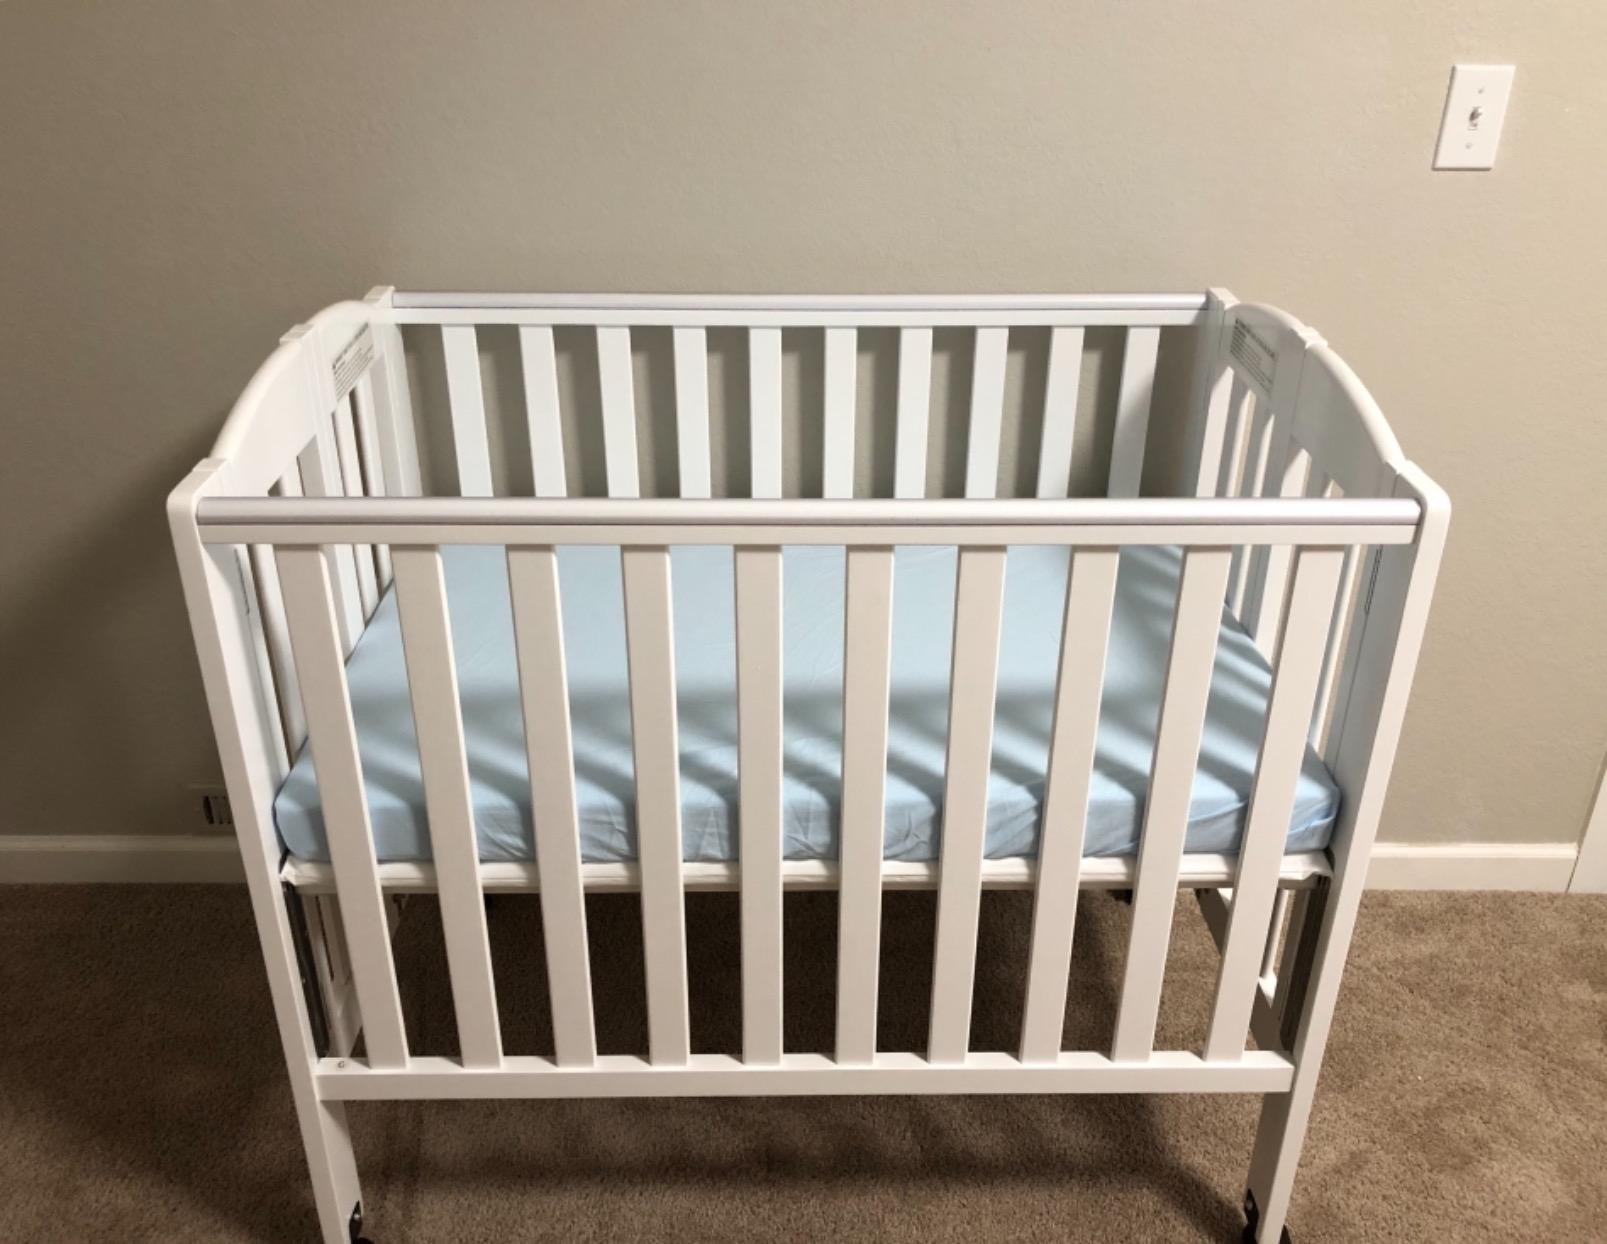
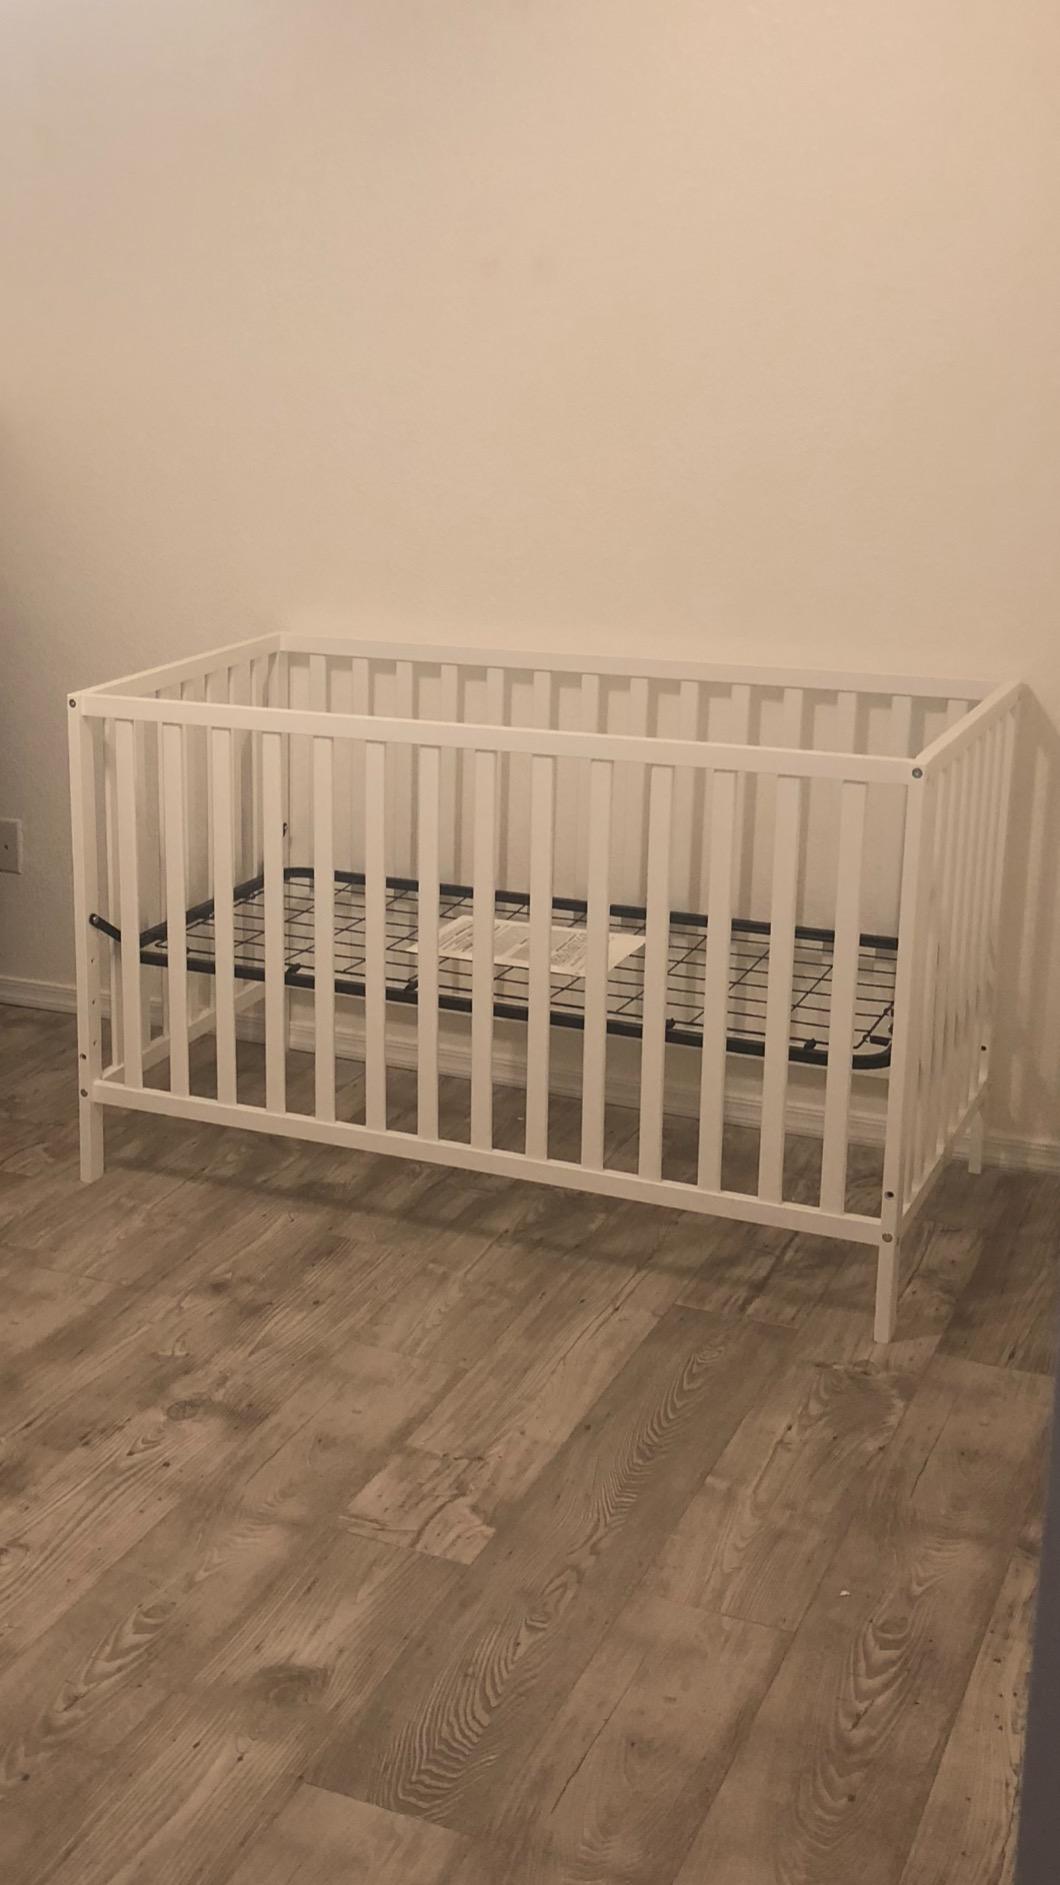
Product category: products_crib
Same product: no